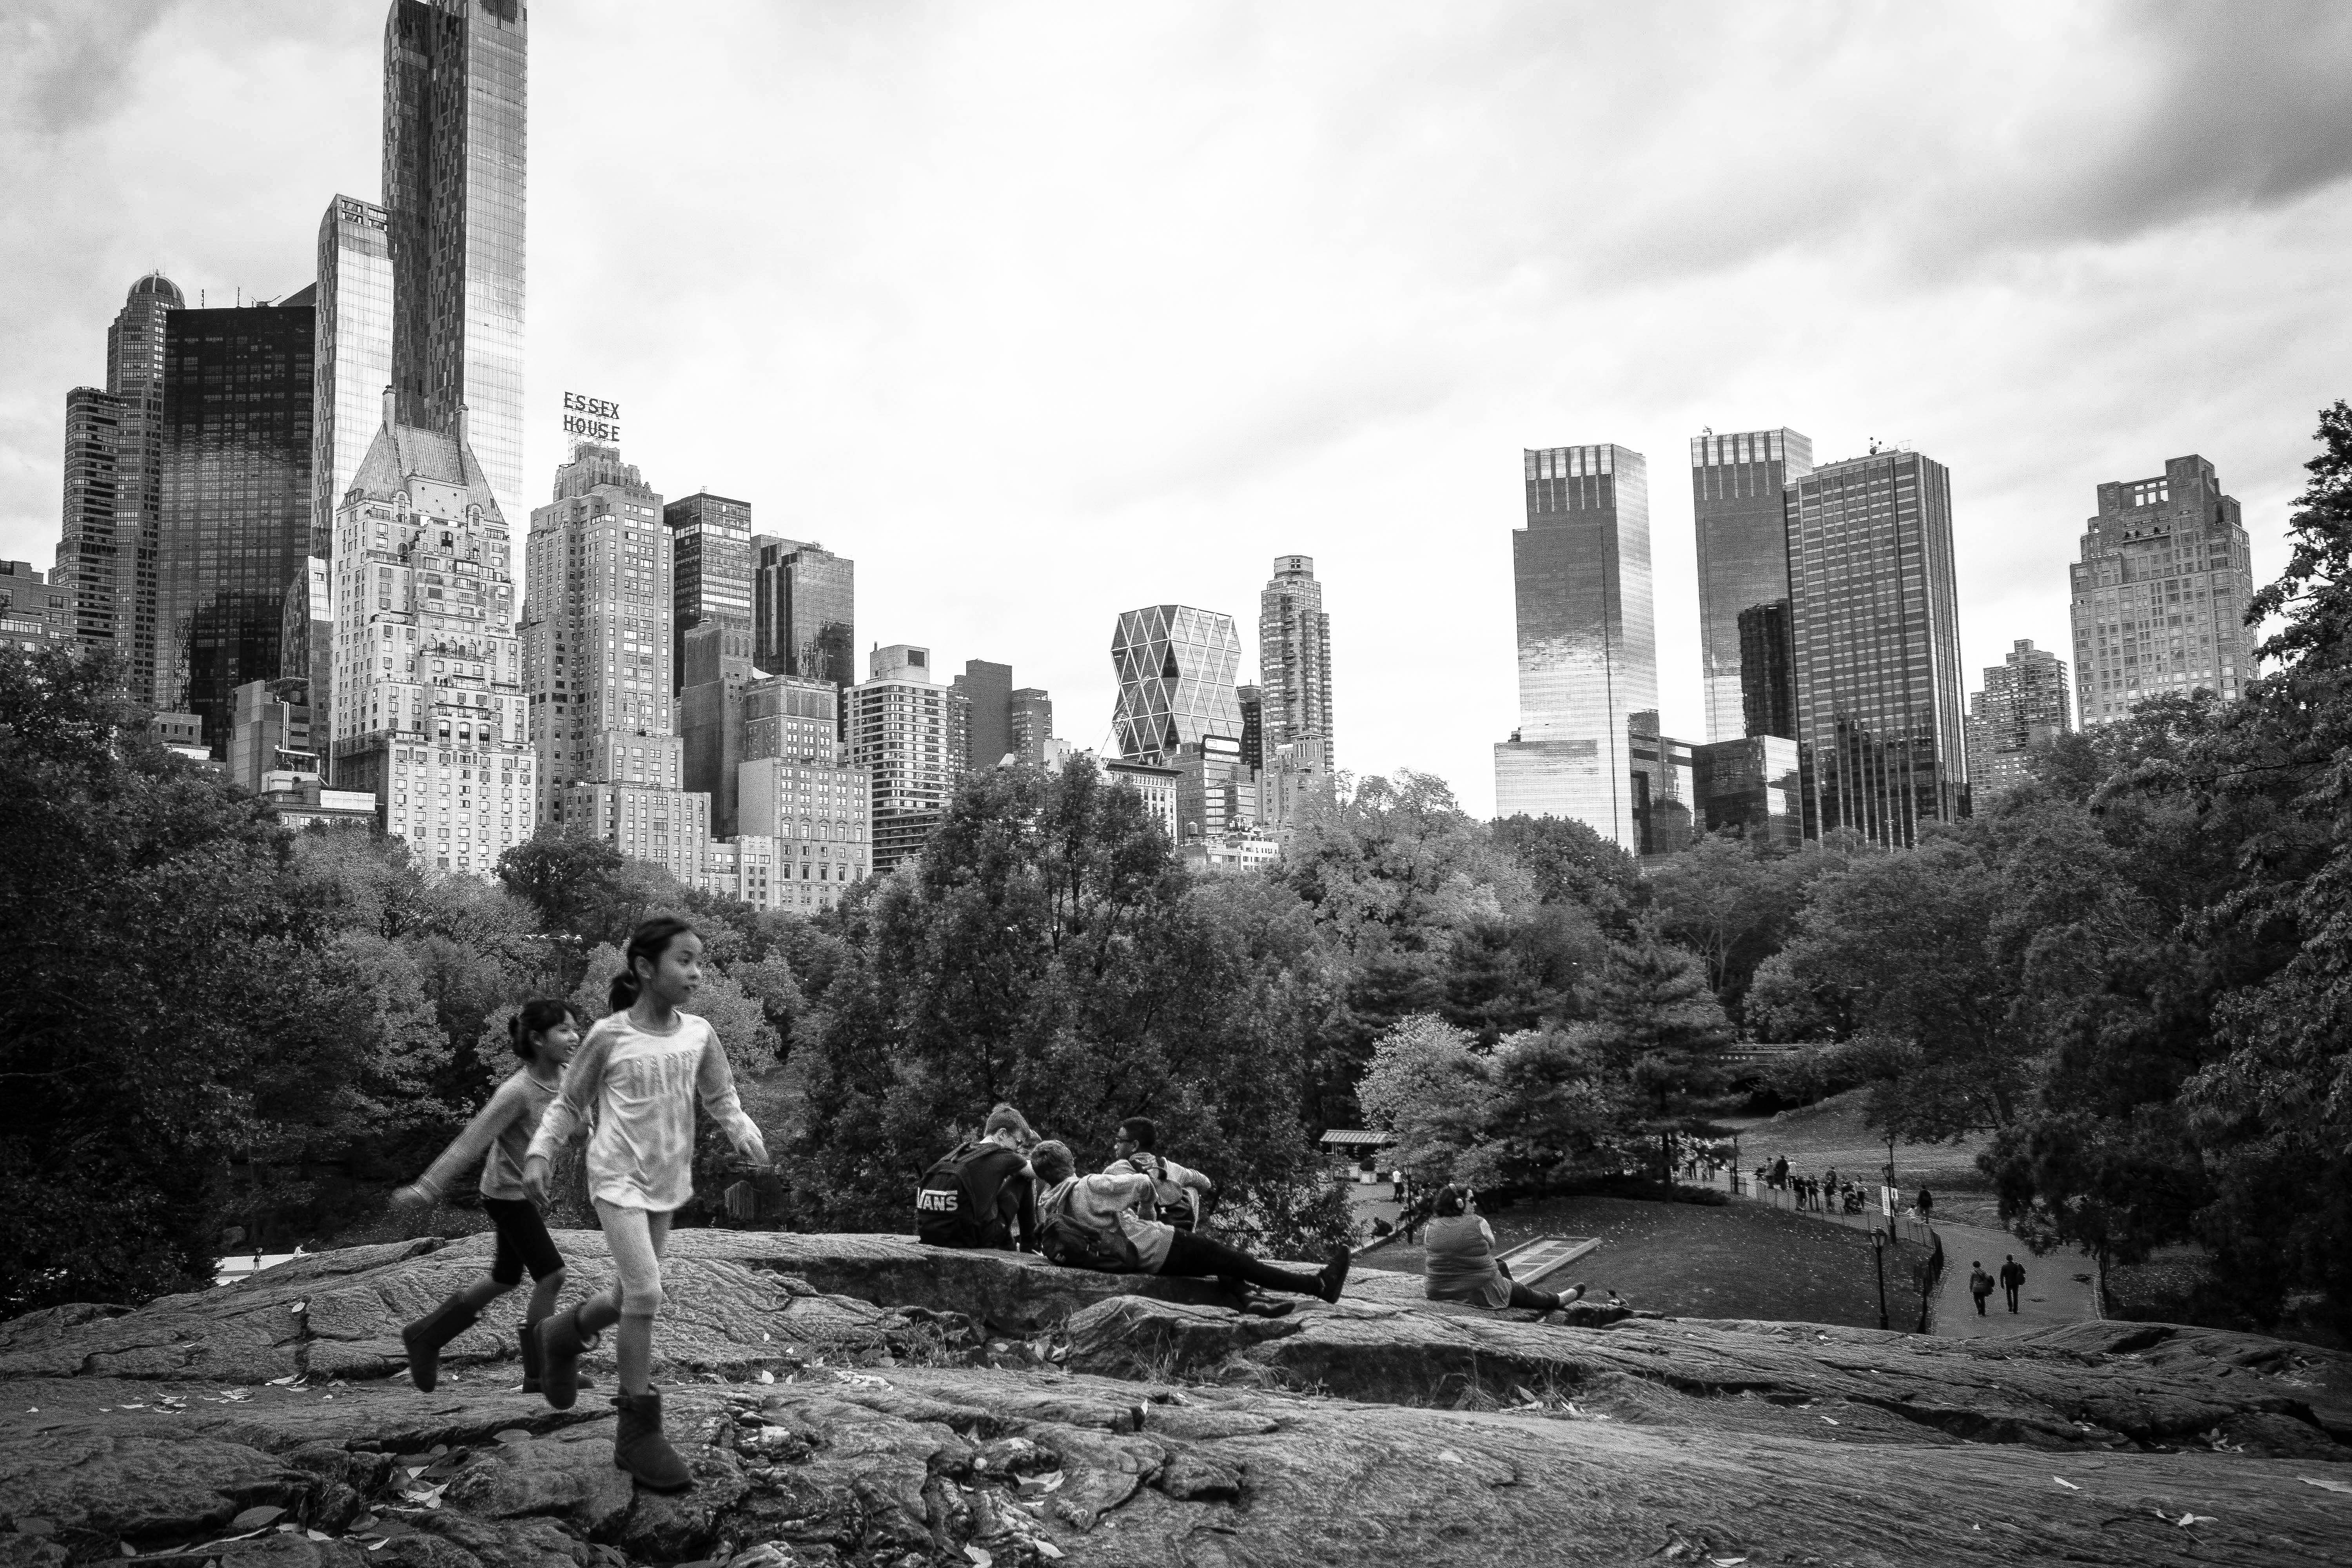
black and white, people, white, skyline, street, photography, play, city, manhattan, cityscape, nyc, landmark, nikon, black, monochrome, bw, blackandwhite, blackwhite, children, newyork, buildings, ruins, newyorkcity, noiretblanc, noir, blanc, negro, blanco, centralpark, schwarz, raw, pretoebranco, blancoynegro, nero, branco, byn, weis, bianconero, bianco, blanconegro, bn, noirblanc, biancoenero, pretobranco, preto, schwarzundweis, nikond3300, centralparksouth, essexhouse, metropolis, urban area, monochrome photography, ancient history, human settlement